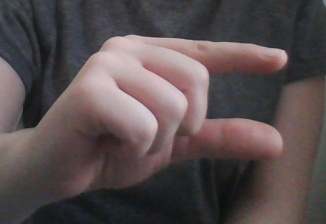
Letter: dal